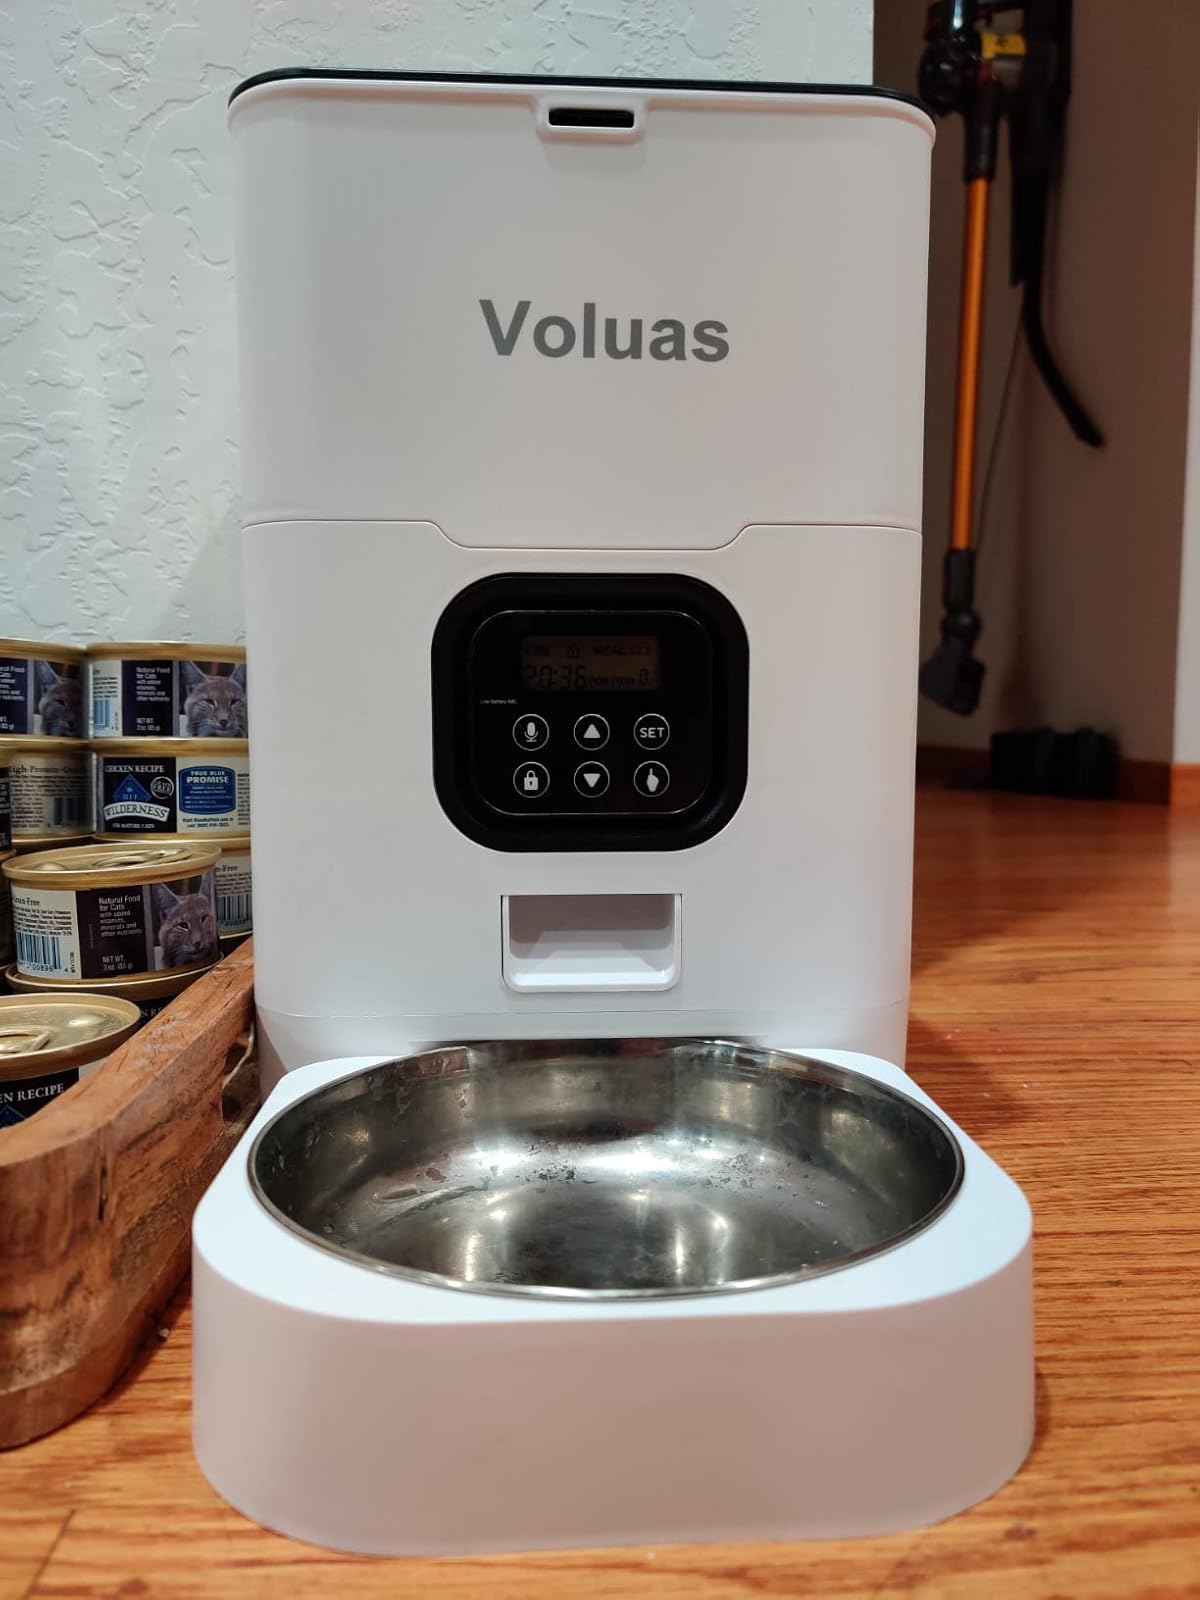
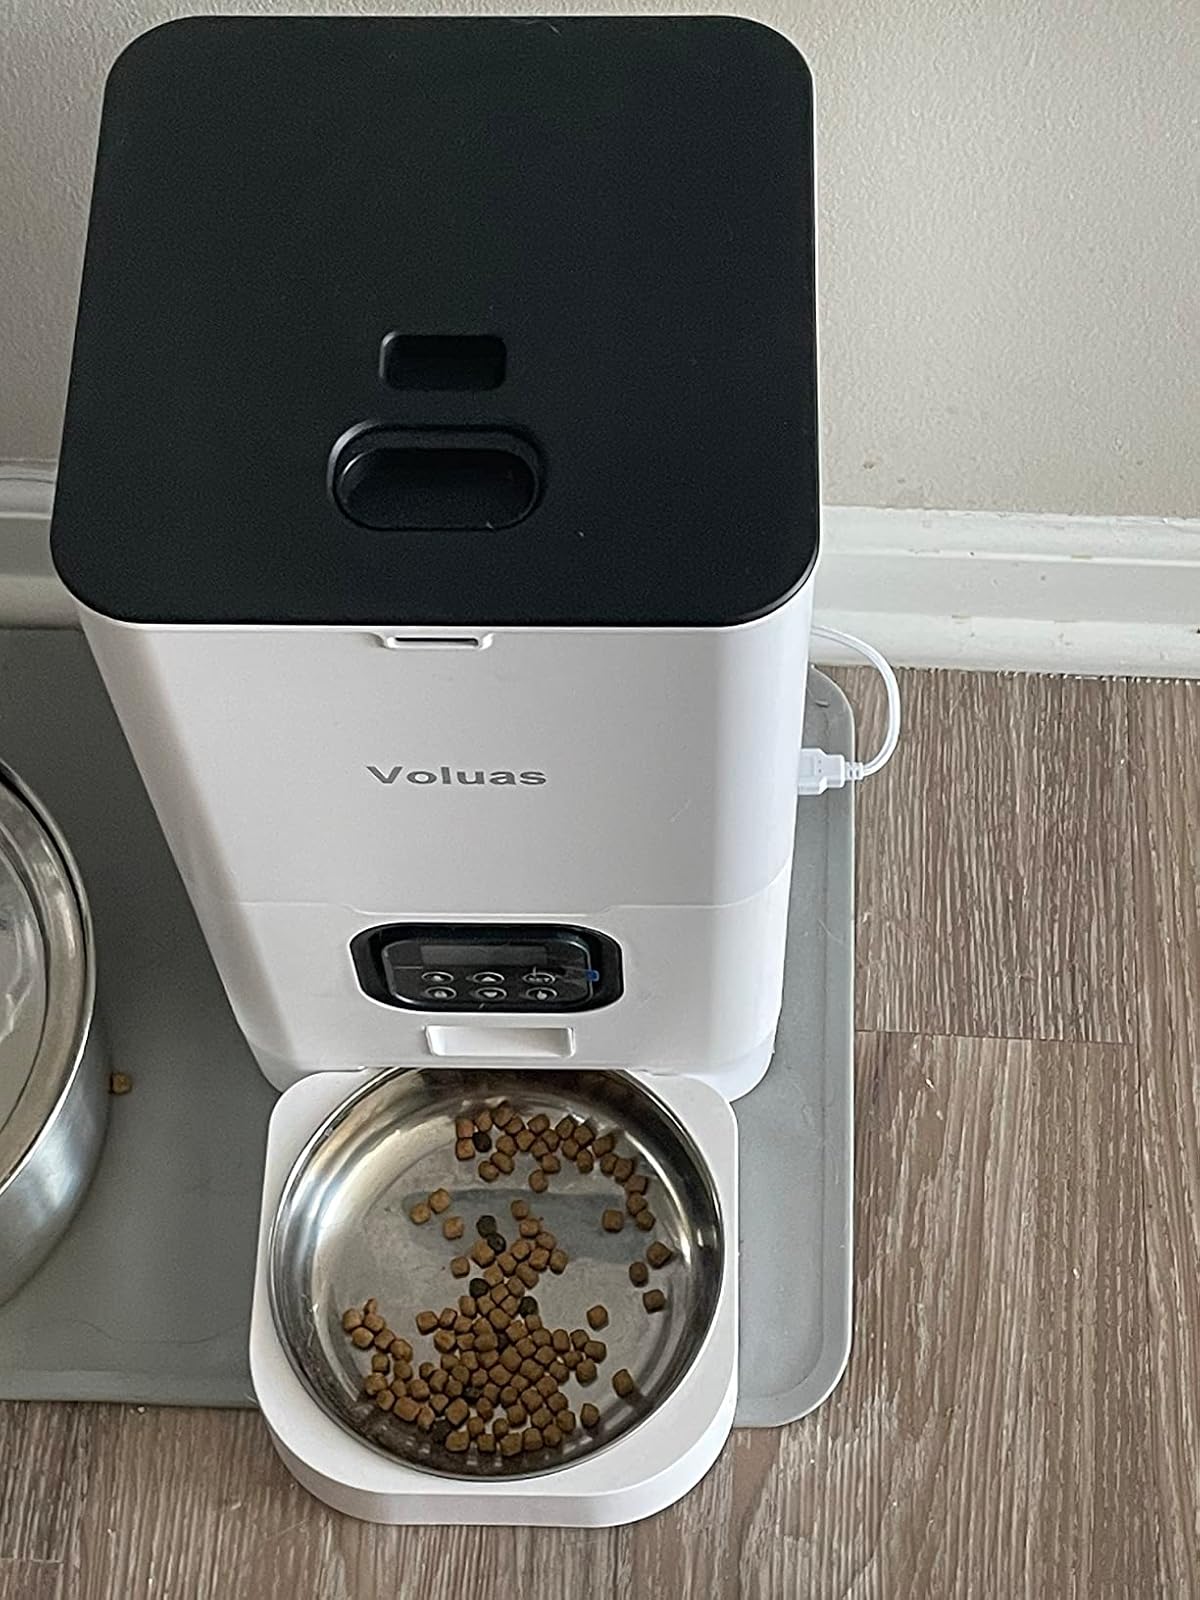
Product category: items_feeder
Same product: yes